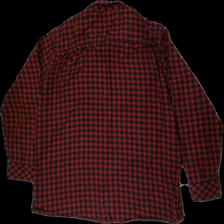
View: back
Type: Shirt
Category: Men
Brand: Mywear (Ica)
Colors: Black, Red
Material: 80% cott, 20% poly
Pattern: Other
Cut: Regular
Size: XXL
Price range: <50
Recommended usage: Export
Description: Black and red plaid men's shirt from Mywear, size XXL. Poor condition.